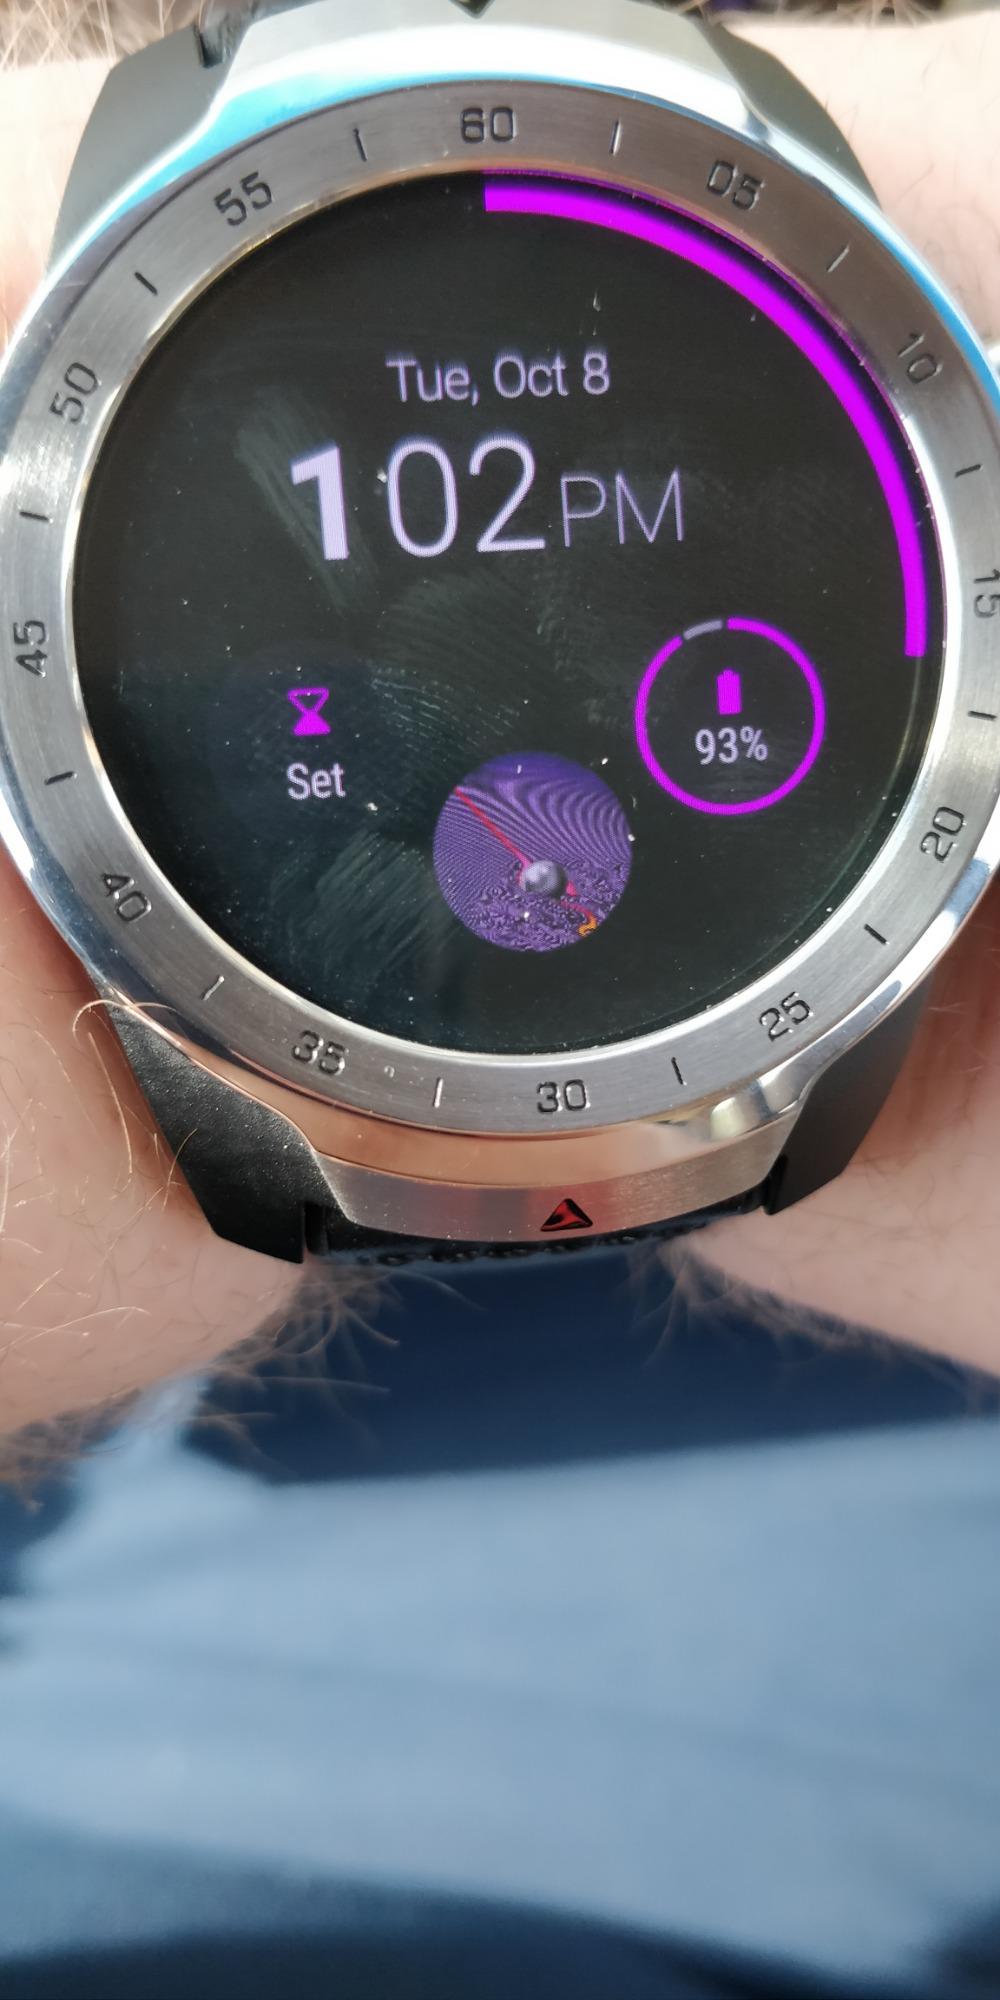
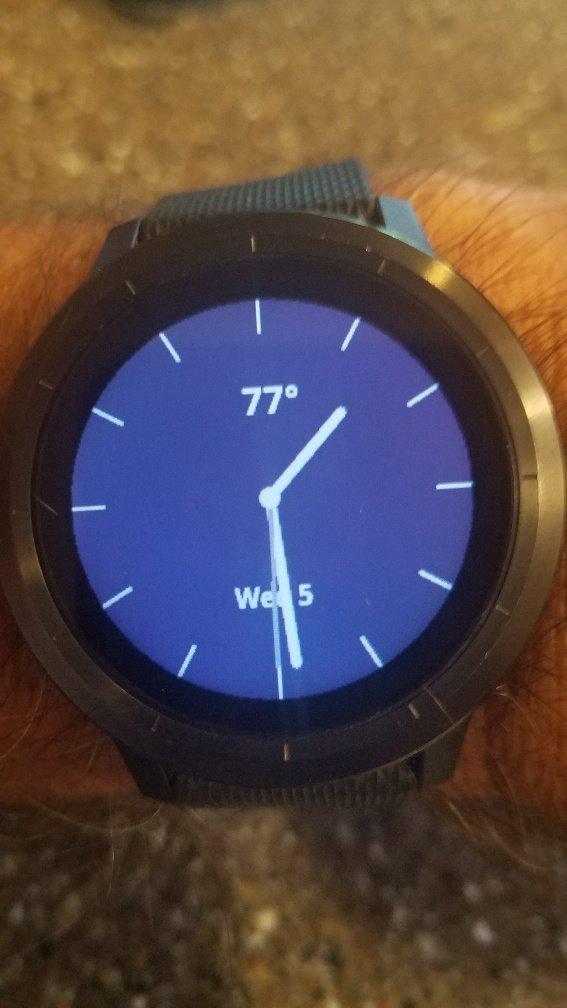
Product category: smartwatch
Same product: no